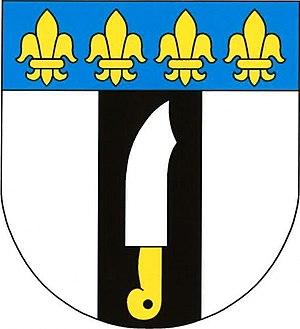
Ošelín est une commune du district de Tachov, dans la région de Plzeň, en République tchèque. Sa population s'élevait à 178 habitants en 2018.